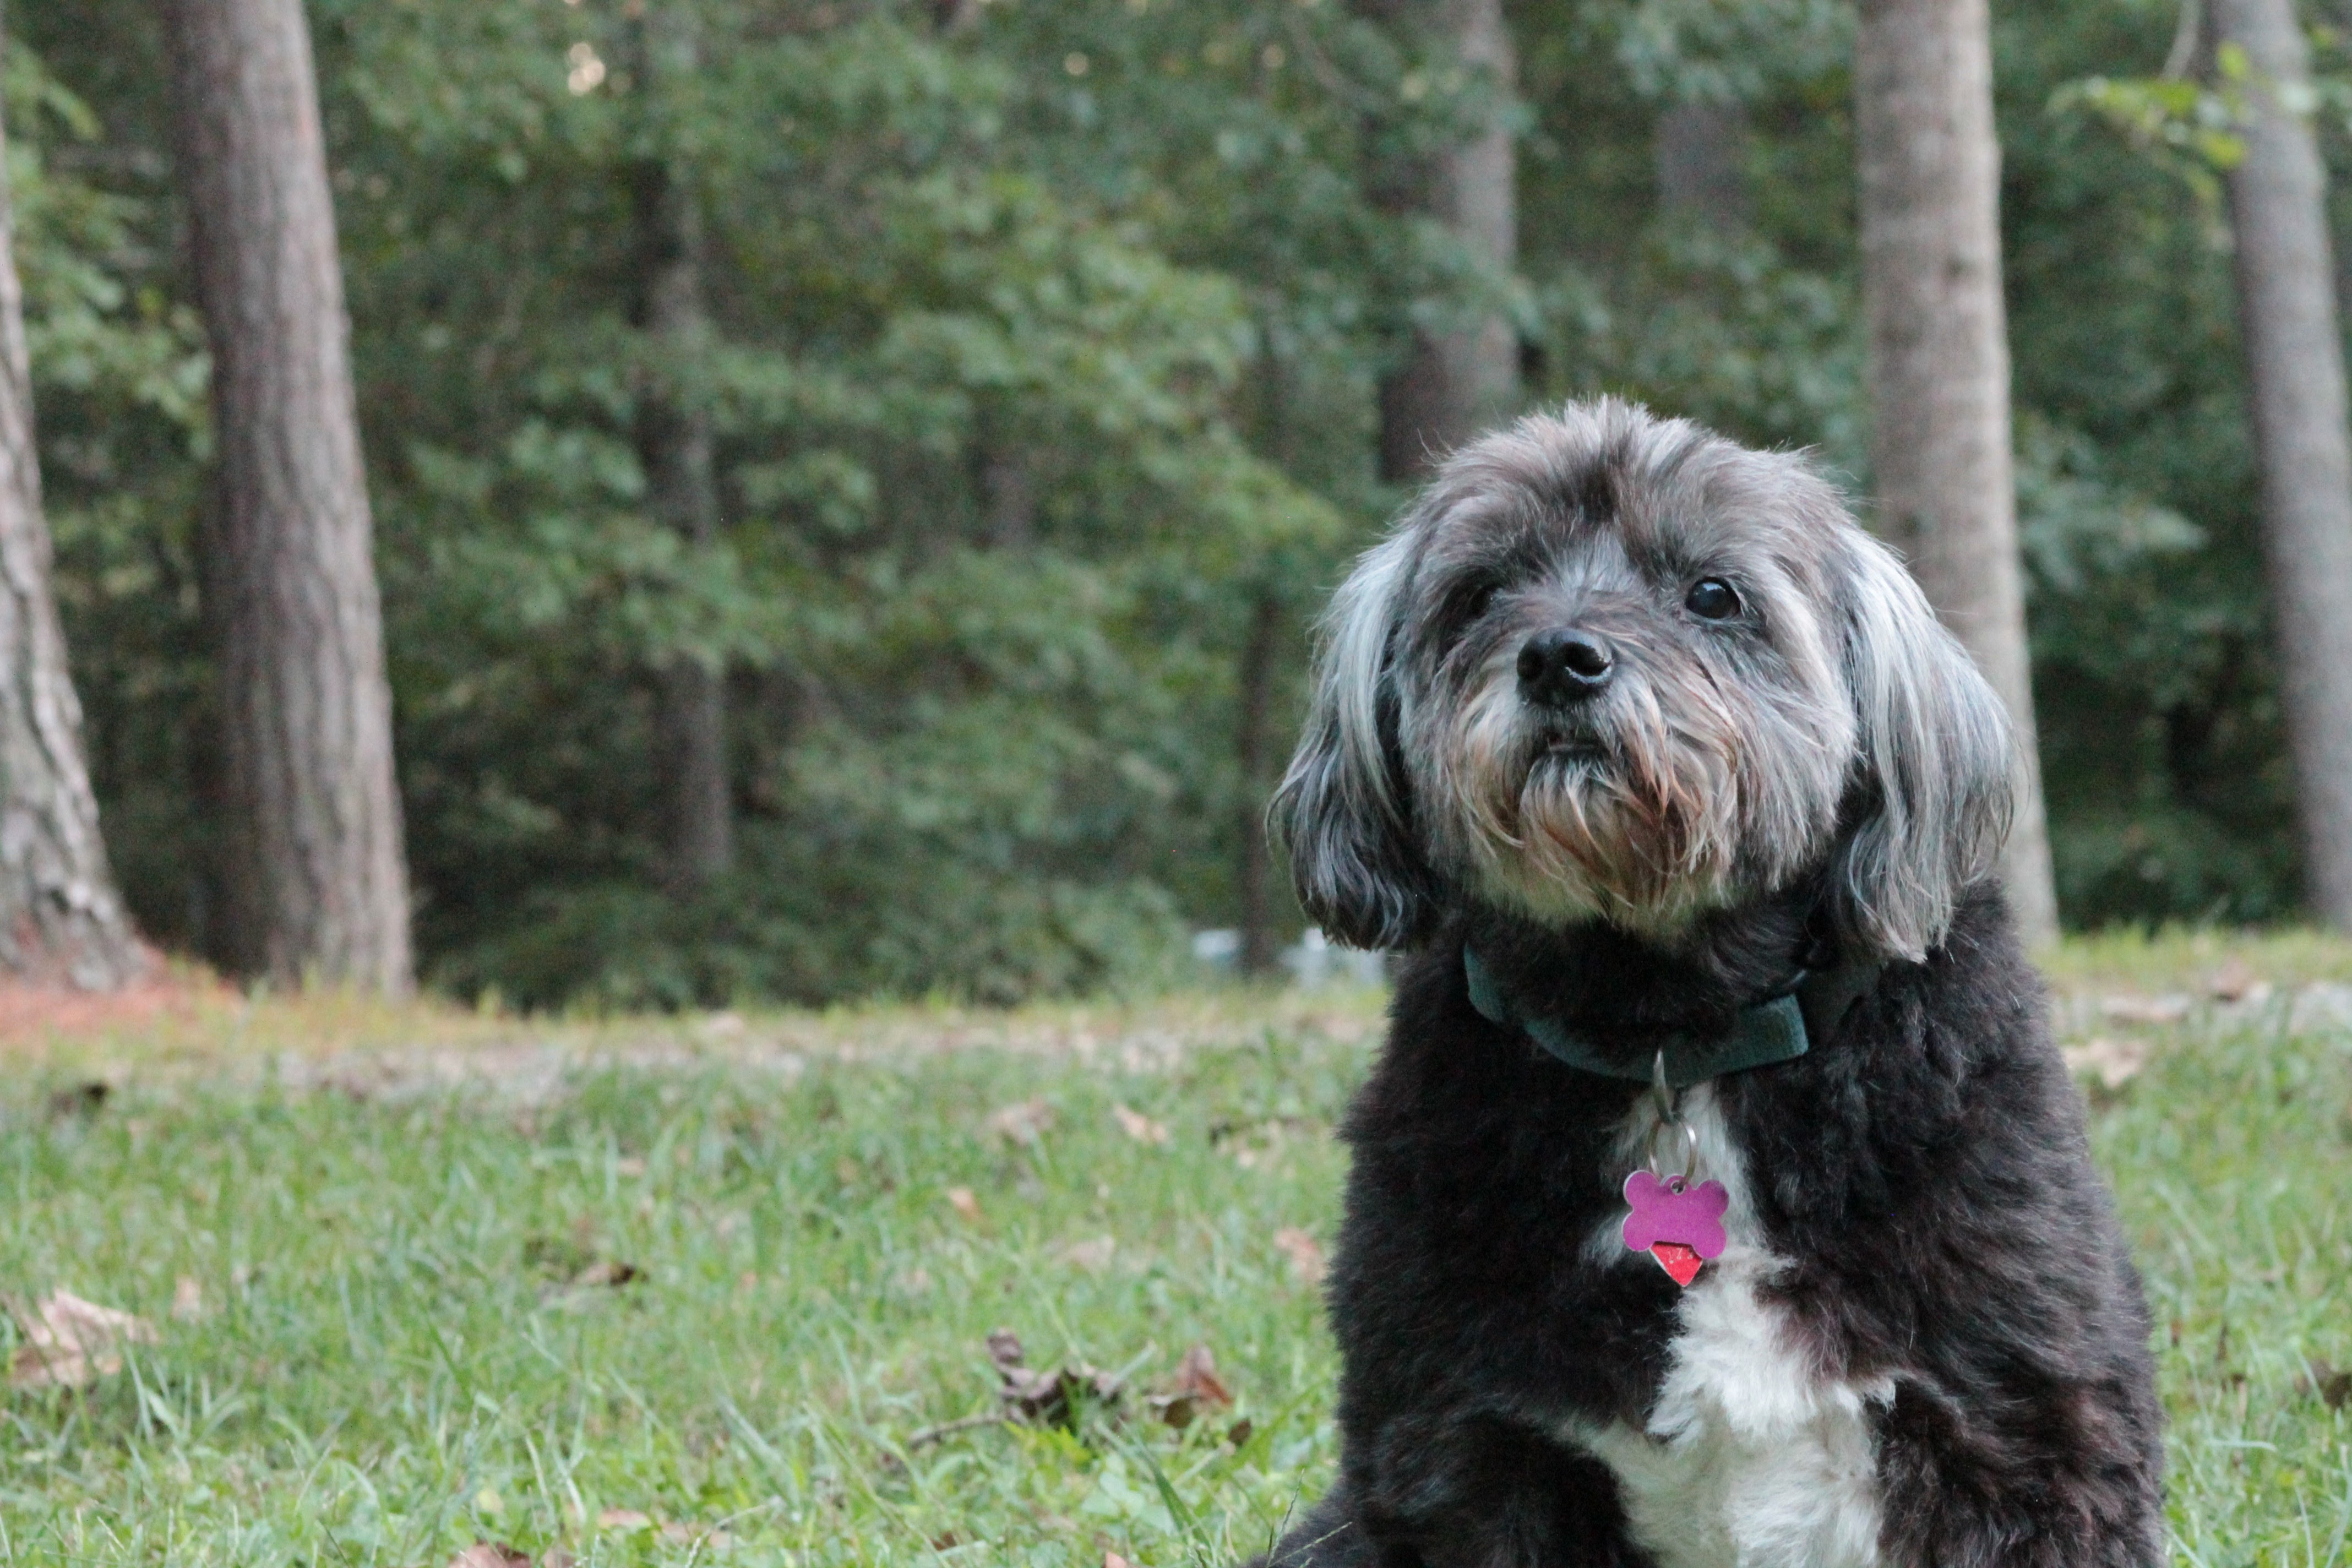
dog, animal, cute, canine, love, pet, mammal, friend, outdoors, family, vertebrate, schnauzer, miniature schnauzer, adorable, dog breed, lhasa apso, doggy, mature, cuteness, cockapoo, tibetan terrier, havanese, dog like mammal, schnoodle, dandie dinmont terrier, l wchen, glen of imaal terrier, dog crossbreeds, poodle crossbreed, lagotto romagnolo, portuguese water dog